Yakami Castle

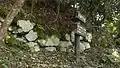
Stone wall of Sanmaru Base

Yagami Castle is located on 400-meter Most Tashiroyama to the southeast of the modern city center of Tamba-Sasayama in former Tanba Province. Tanba is very mountainous, but due to its proximity to the capital at Kyoto, it was regarded as having high strategic values. Settlement was mostly in four mountain basis, Hikami and Sasayama in what is now Hyōgo and Fukuchiyama and Kameoka in what is now Kyoto Prefecture. During the Muromachi period, the "shugo" of the province was the Hosokawa clan, who ruled through their deputy, the Naito clan. However, following the Onin War, the Hosokawa clan was greatly weakened and divided by internal conflicts, and many small local chieftains seized power over areas of the province. One of these was the Hatano clan, whose chieftain, Hatano Tanemichi was a talented general who seized the Sasayama basin from the Naito clan and built Yagami Castle as his stronghold in 1508.